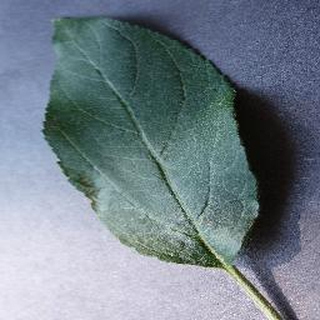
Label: healthy_apple